Distribution board

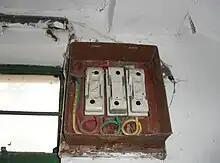
A three-phase service drop enters through the side of this main service panel consisting of three 100 ampere fuses.

For reasons of aesthetics and security, domestic circuit breaker panels and consumer units are normally located in out-of-the-way closets, attics, garages, or basements, but sometimes they are also featured as part of the aesthetic elements of a building (as an art installation, for example) or where they can be easily accessible. However, current U.S. building codes prohibit installation of a panel in a bathroom (or similar room), in closets intended for clothing, or where there is insufficient space for an electrician to gain access to the panel. Specific situations, such as an installation outdoors, in a hazardous environment, or in other out-of-the-ordinary locations might require specialized equipment and more stringent installation practices.